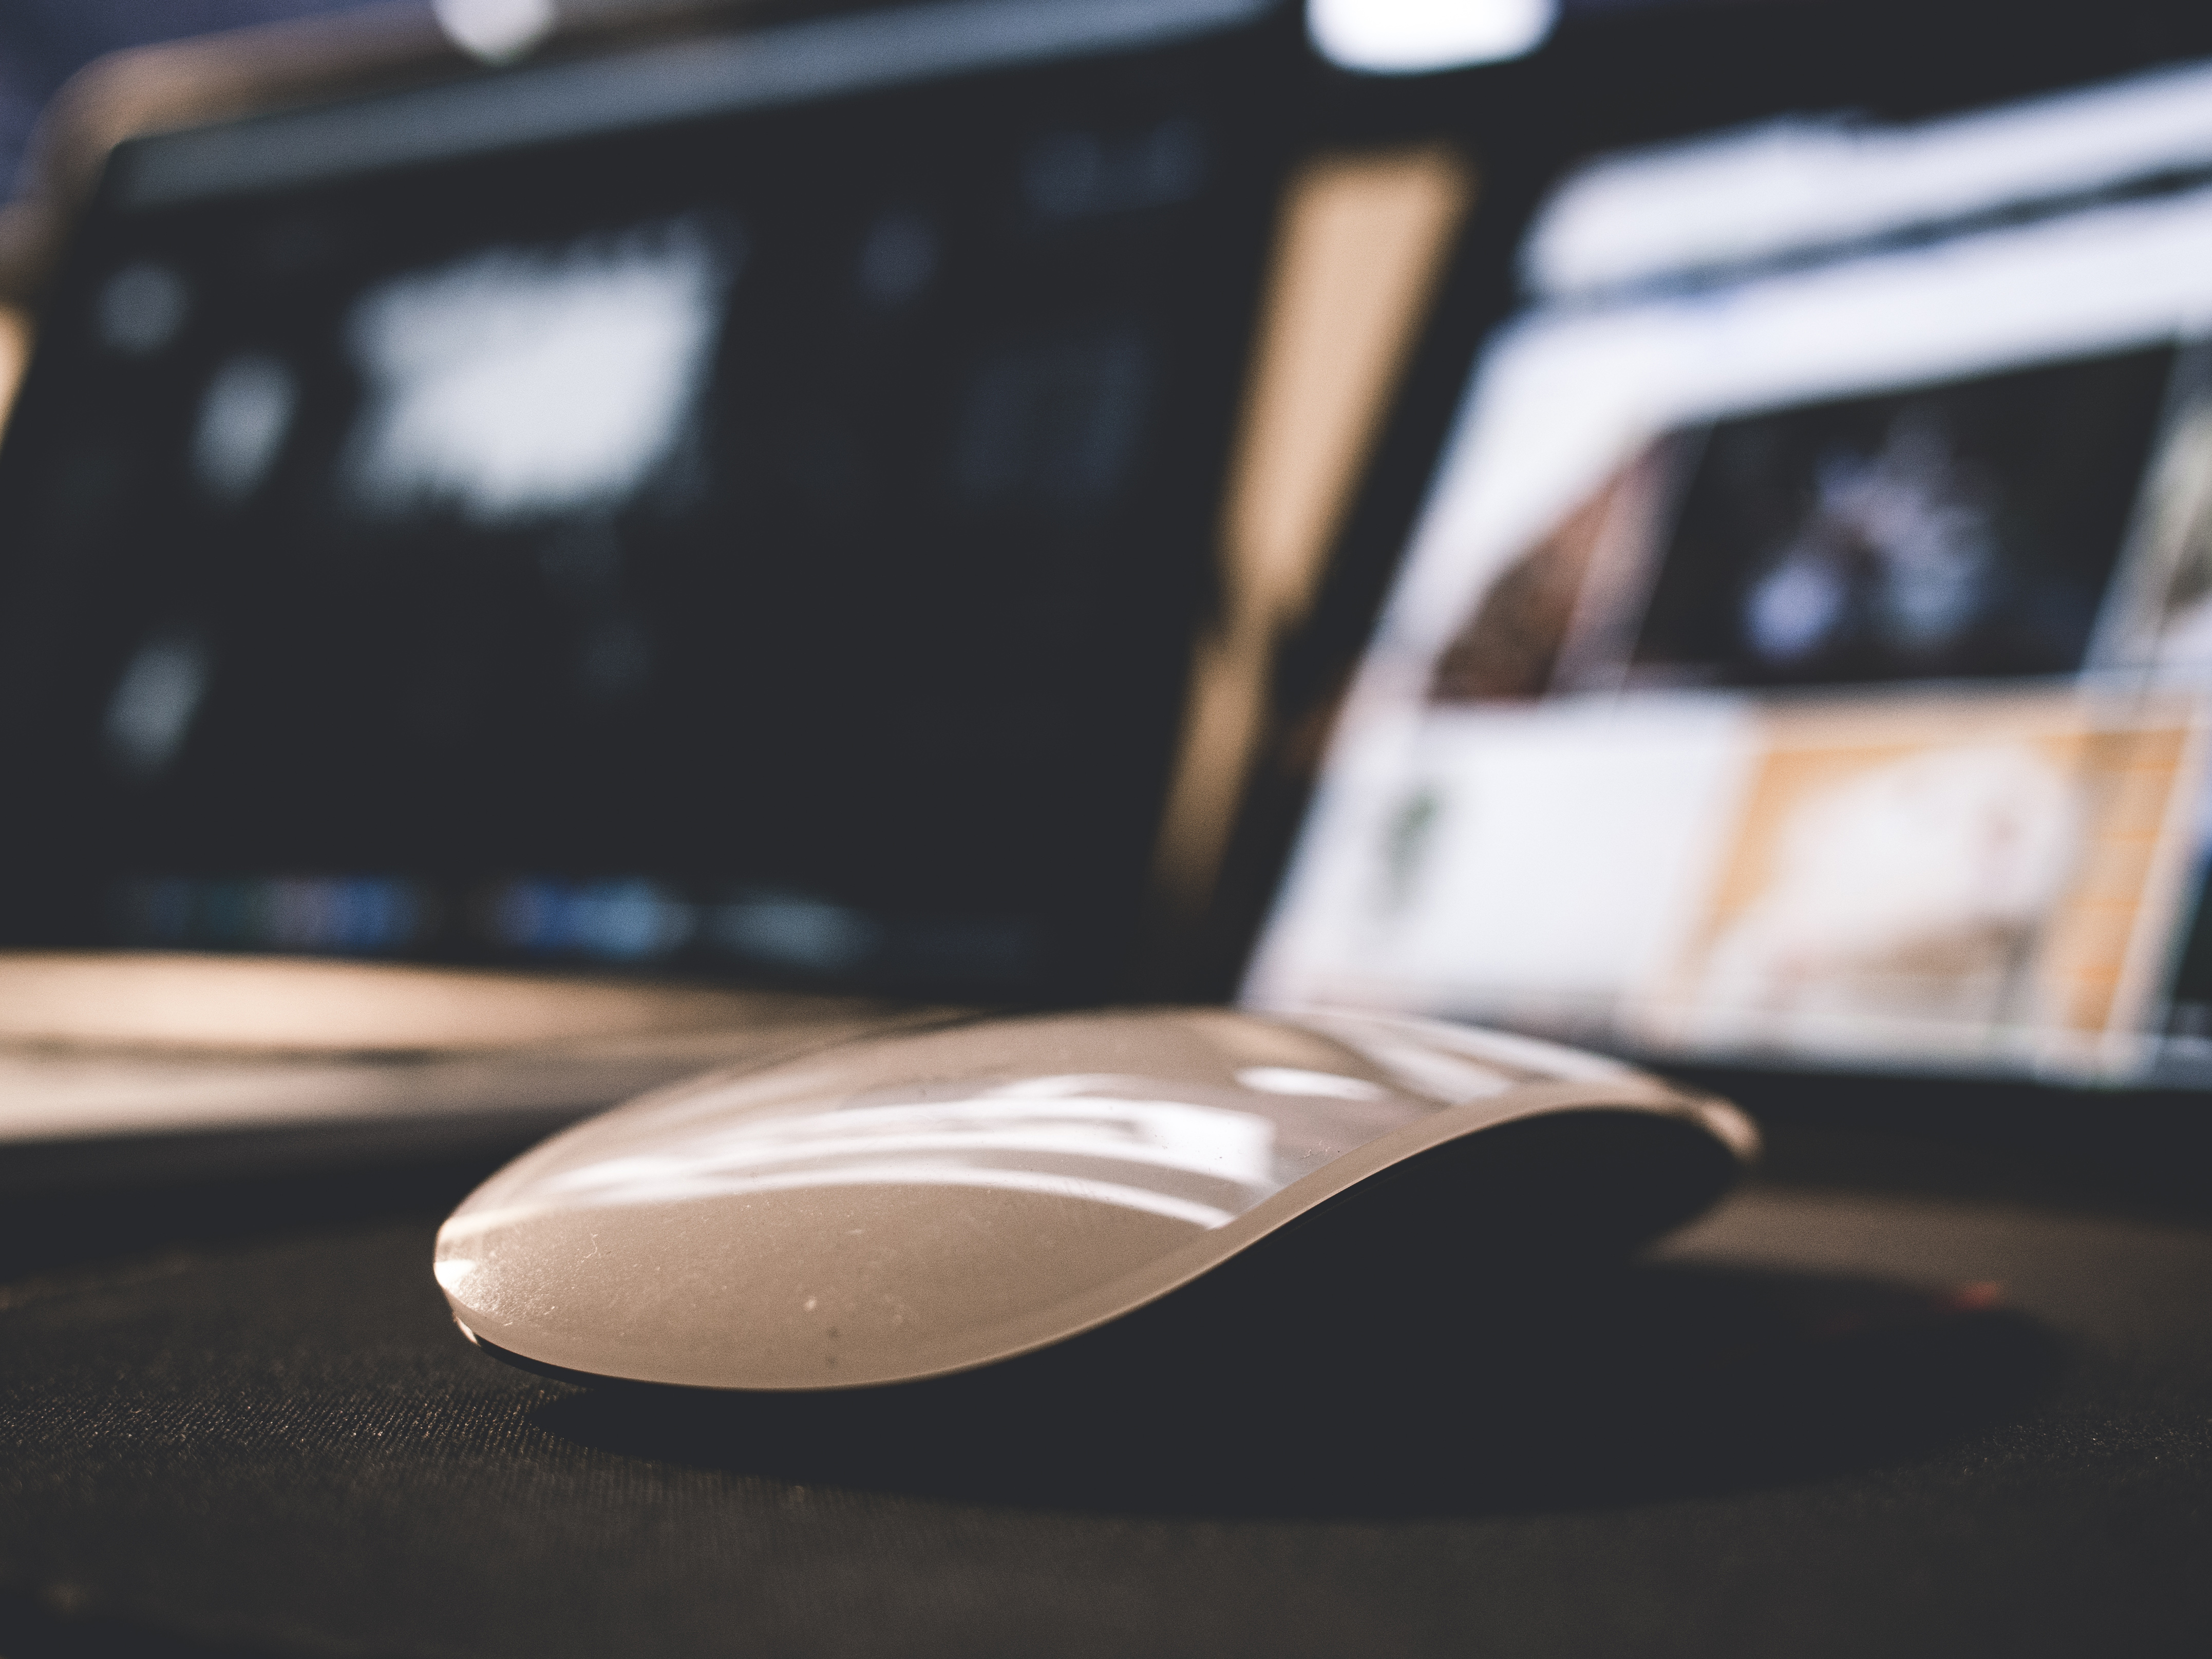
computer, mac, apple, light, car, glass, driving, mouse, vehicle, black